Moxley, West Midlands

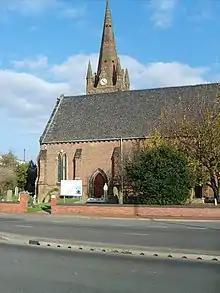
All Saints' Church

Moxley is a village near Darlaston in the Metropolitan Borough of Walsall, West Midlands County, England. It was first developed during the early part of the 19th century when a handful of terraced houses were built to accommodate locals working in factories and mines and the area was created in 1845 out of land from Darlaston, Bilston and Wednesbury.